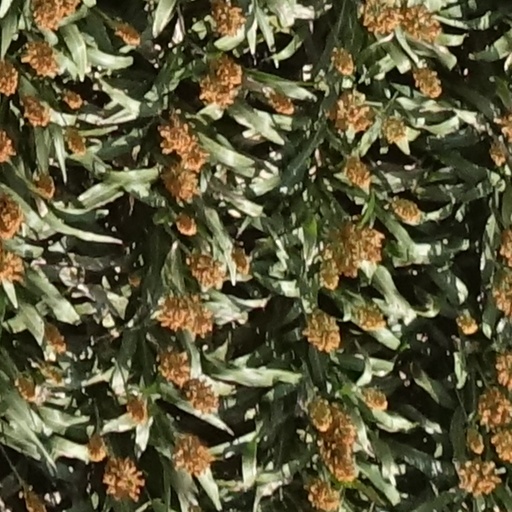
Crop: sorghum